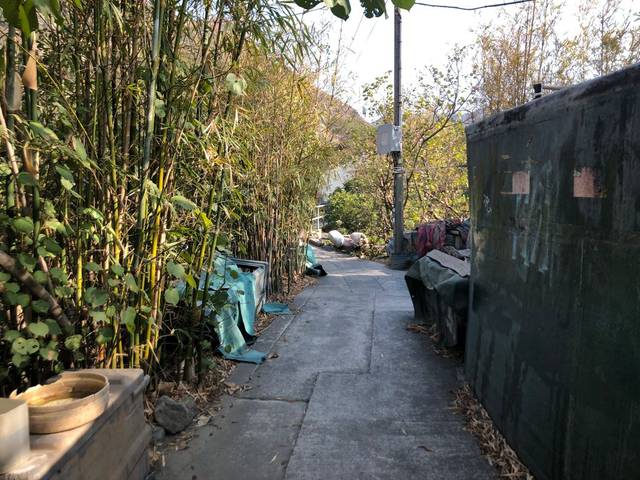
Region: China
Coordinates: 22.255, 113.867